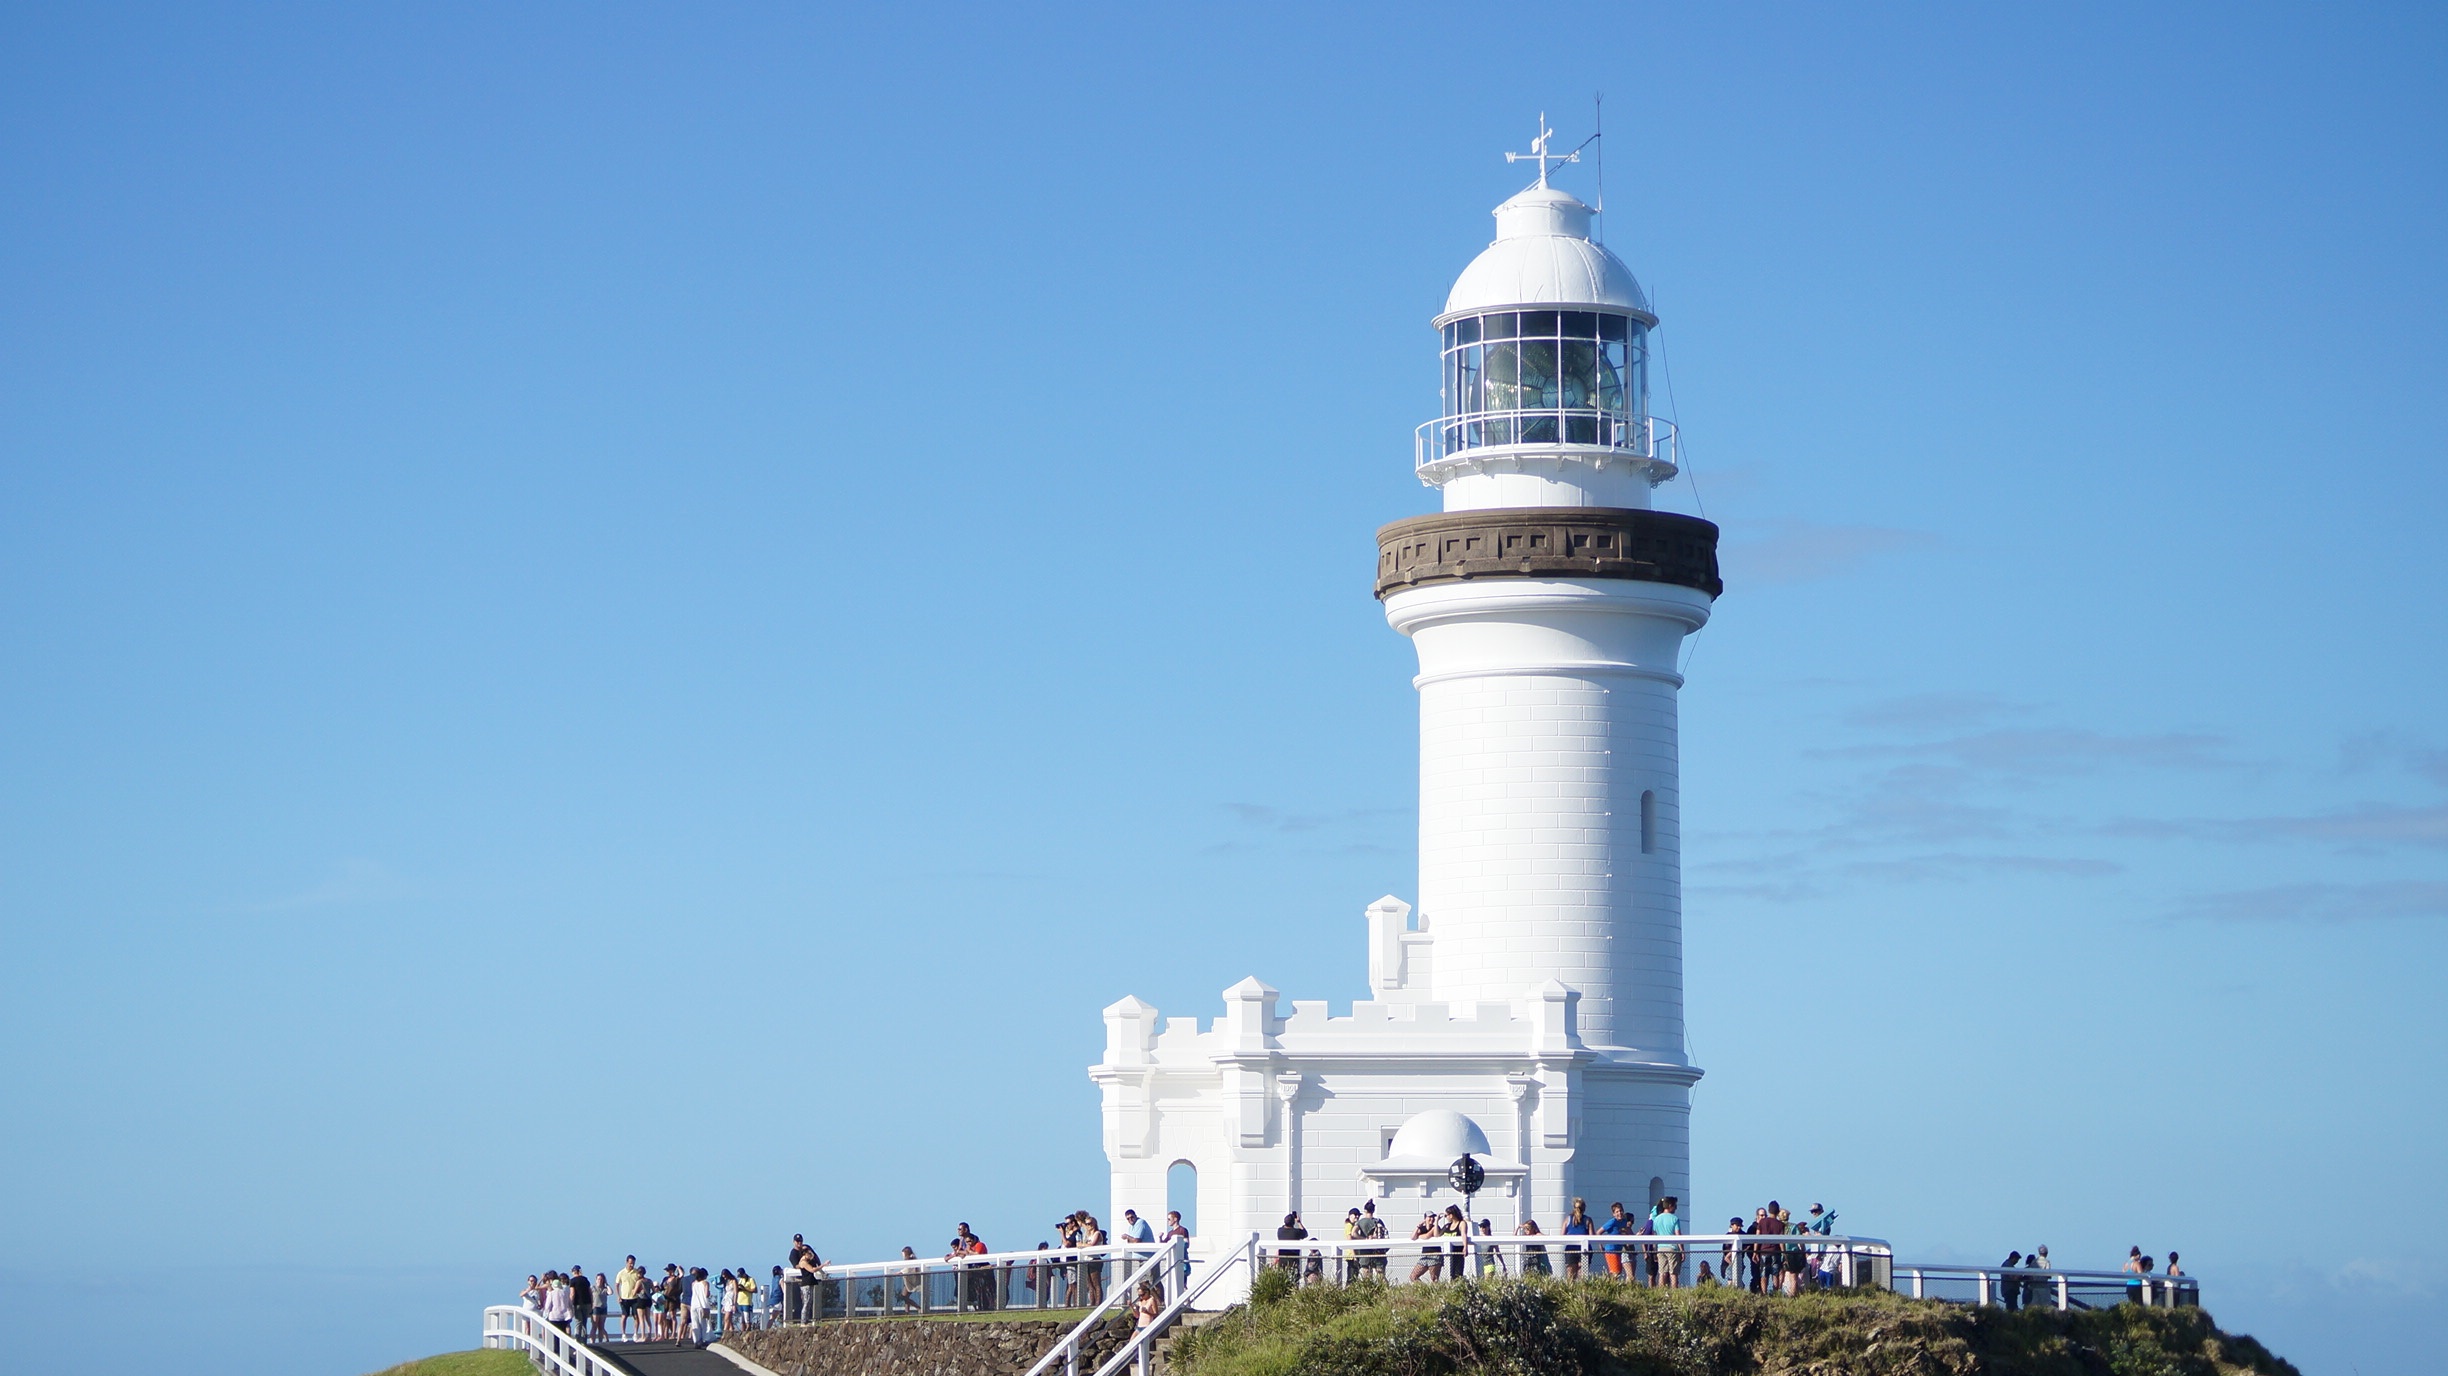
sea, coast, lighthouse, tower, control tower